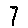
Label: 7